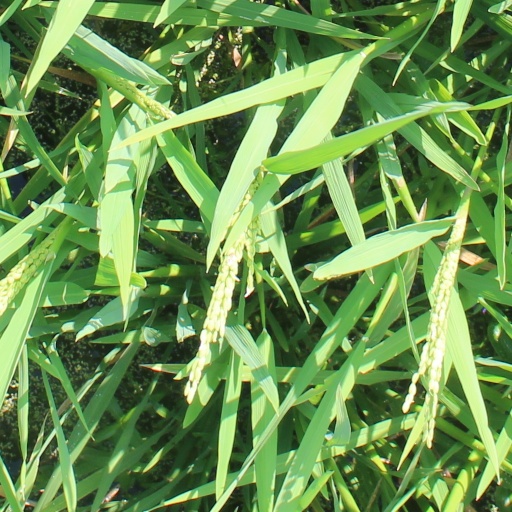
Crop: rice